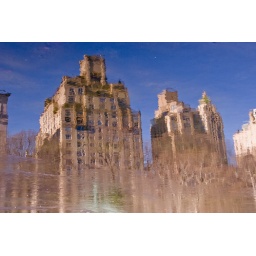
Taken as a reflection from the sail boat lake in Central Park